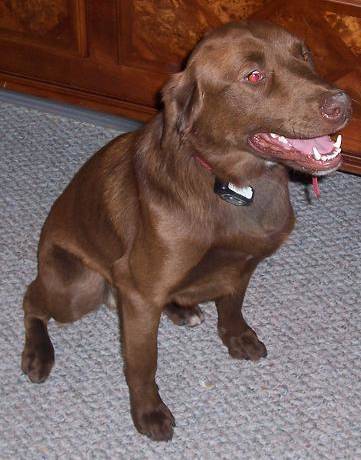
Label: dog